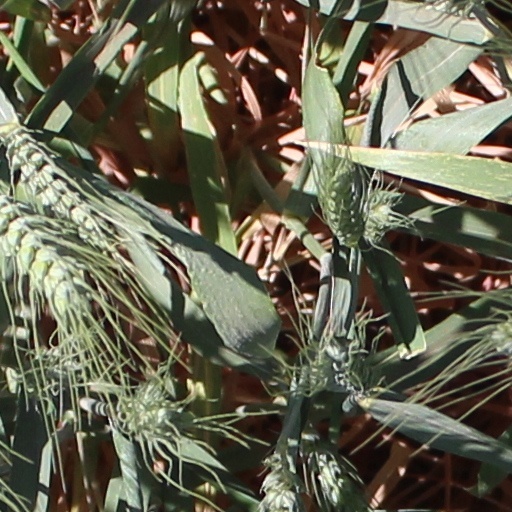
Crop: wheat